Fry-Barry House

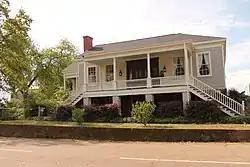
Fry-Barry House in 2015

The Fry-Barry House is a one-story, brick and frame house located at 314 W. Austin in Marshall, Texas. Built in 1860 the house is one of the oldest homes in Marshall. It was designed by W.R.D. Ward, a planter and merchant who also designed Magnolia Hall. Major Edwin James Fry, a businessman and banker, purchased the house in 1872. When Fry died in 1927, his daughter, Pamela and her husband, Walter L. Barry inherited the house. Mary Louise Barry inherited the house in 1961.